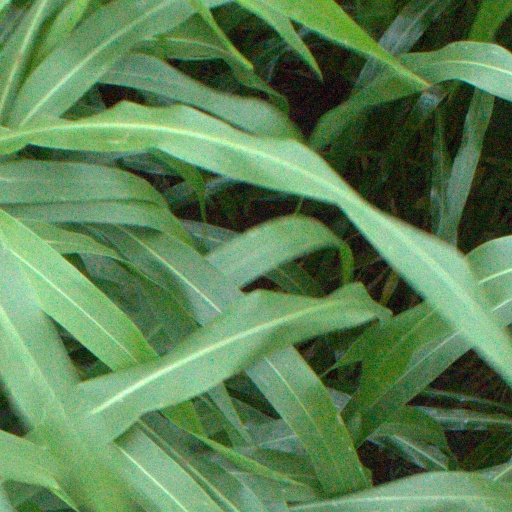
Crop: sorghum